Santa Cruz de Nuca

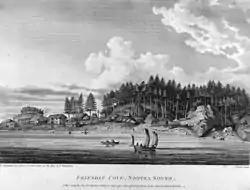
Friendly Cove, Nootka Sound. Volume I, plate VII from: "A Voyage of Discovery to the North Pacific Ocean and Round the World" by George Vancouver.

The Nootka Conventions are sometimes described as a commitment by Spain to withdraw from the northwest coast, but there was no such requirement.